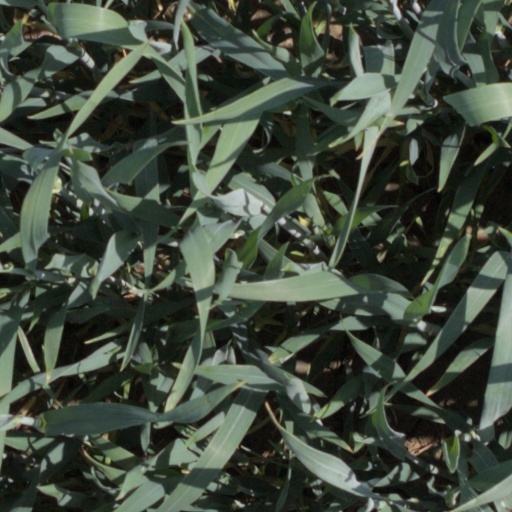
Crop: wheat